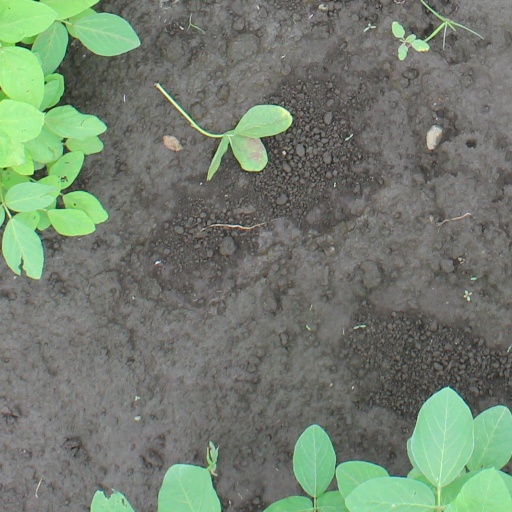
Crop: soybean